Stu Nahan

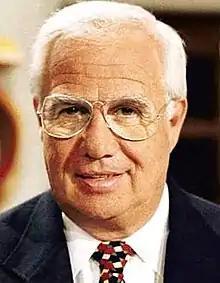
Stu Nahan

Stu Nahan (June 23, 1926 – December 26, 2007) was an American television sportscaster in Los Angeles from the 1950s through the 1990s. He is also remembered for his role as a boxing commentator in the first six "Rocky" films. He received a star on the Hollywood Walk of Fame at 6549 Hollywood Boulevard on May 25, 2007.